Westfield Knox

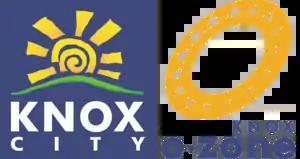
Former logo of Knox City Shopping Centre, and the logo for the Knox-O-Zone.

In early 1968, the AMP applied to the Shire of Knox to have a 33-acre block at the north-east corner of Burwood Highway and Stud Road rezoned to accommodate a large, air-conditioned drive-in shopping centre with a twin cinema complex, office tower, library, health care facilities and 2,400 car parks. The estimated total cost in 1968 was at $14-15 million but the project ended up costing $30 million. The centre was originally going to be named "Studwood Shopping Centre", however this name was later abandoned in favour of "Knox City Shopping Centre".